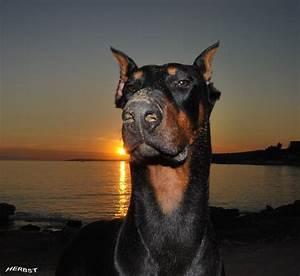
dog